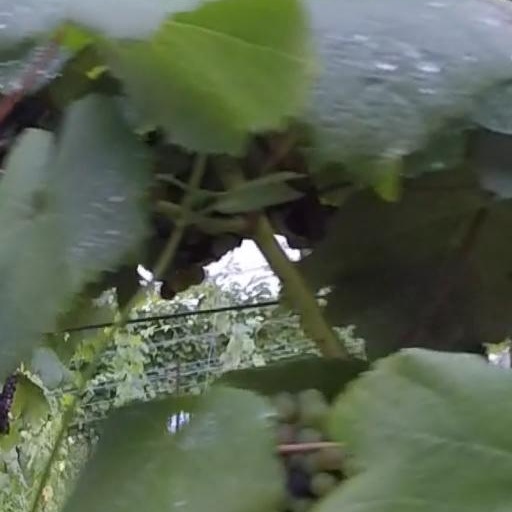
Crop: grape